Khammam

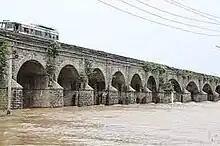
Munneru bridge with heavy flood

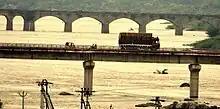
Munneru river in Khammam

Khammam has been receiving higher annual rainfall than the rest of the state. The annual rainfall is during the monsoon season. Khammam was also affected by the floods of Munneru, the tributary of the Krishna River. In 2007, the floods struck by the River drowned the Bokkalagadda with heavy three-day rain. Again in 2009, floods struck and inundated the area. There has also been a proposal for the construction of a barricade. The Food Corporation of India assists farmers in Khammam whose crops have been damaged in foods by procuring their crops and guaranteeing a minimum support price.